Gali Paranthe Wali

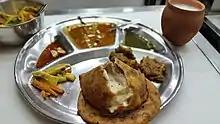
Rabdi paratha

Gali Paranthe Wali is located in Chandni Chowk, which was established in 1650 during the reign of the Mughal Emperor, Shah Jahan, and designed by his daughter, Jahanara Begum. Previously, this lane was known only for its silverware shops, before the Parantha shops moved in, starting in the 1870s, though many sari and jewellery shops remain.